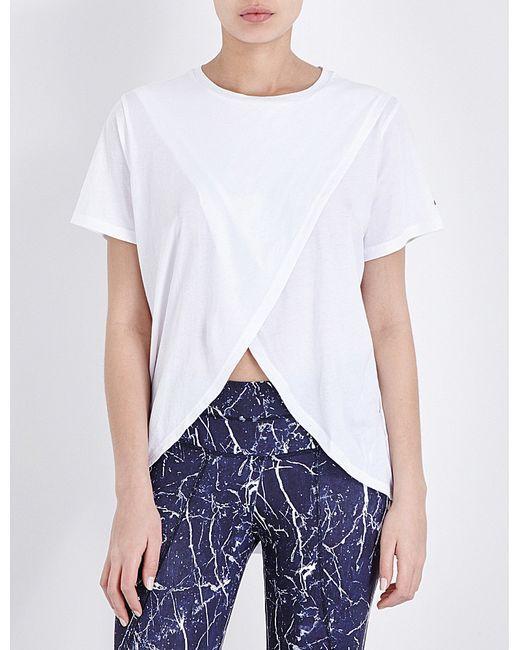
Weißes asymmetrisches T-Shirt mit kurzen Ärmeln